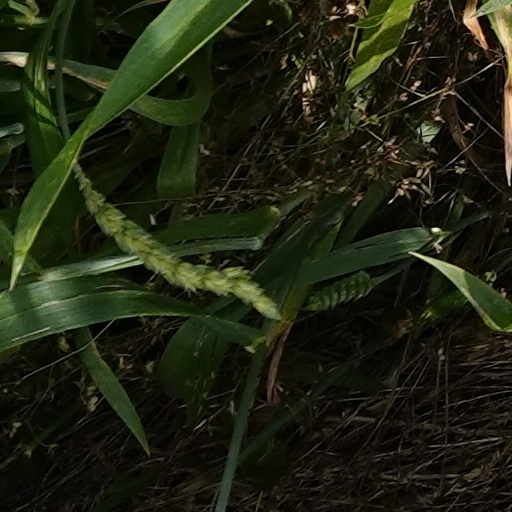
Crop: wheat